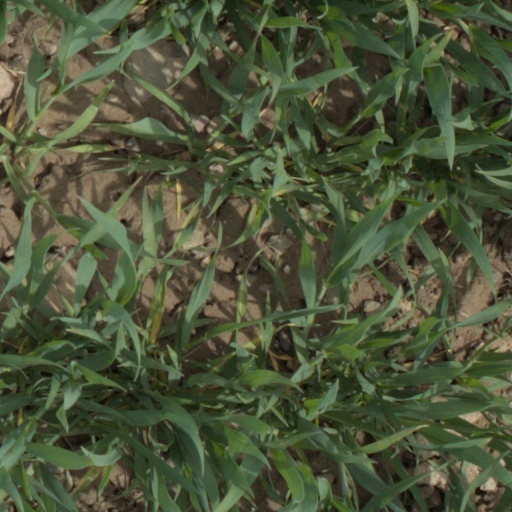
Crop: wheat